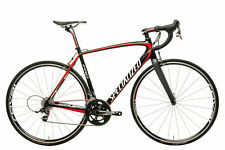
Vehicle type: Bikes